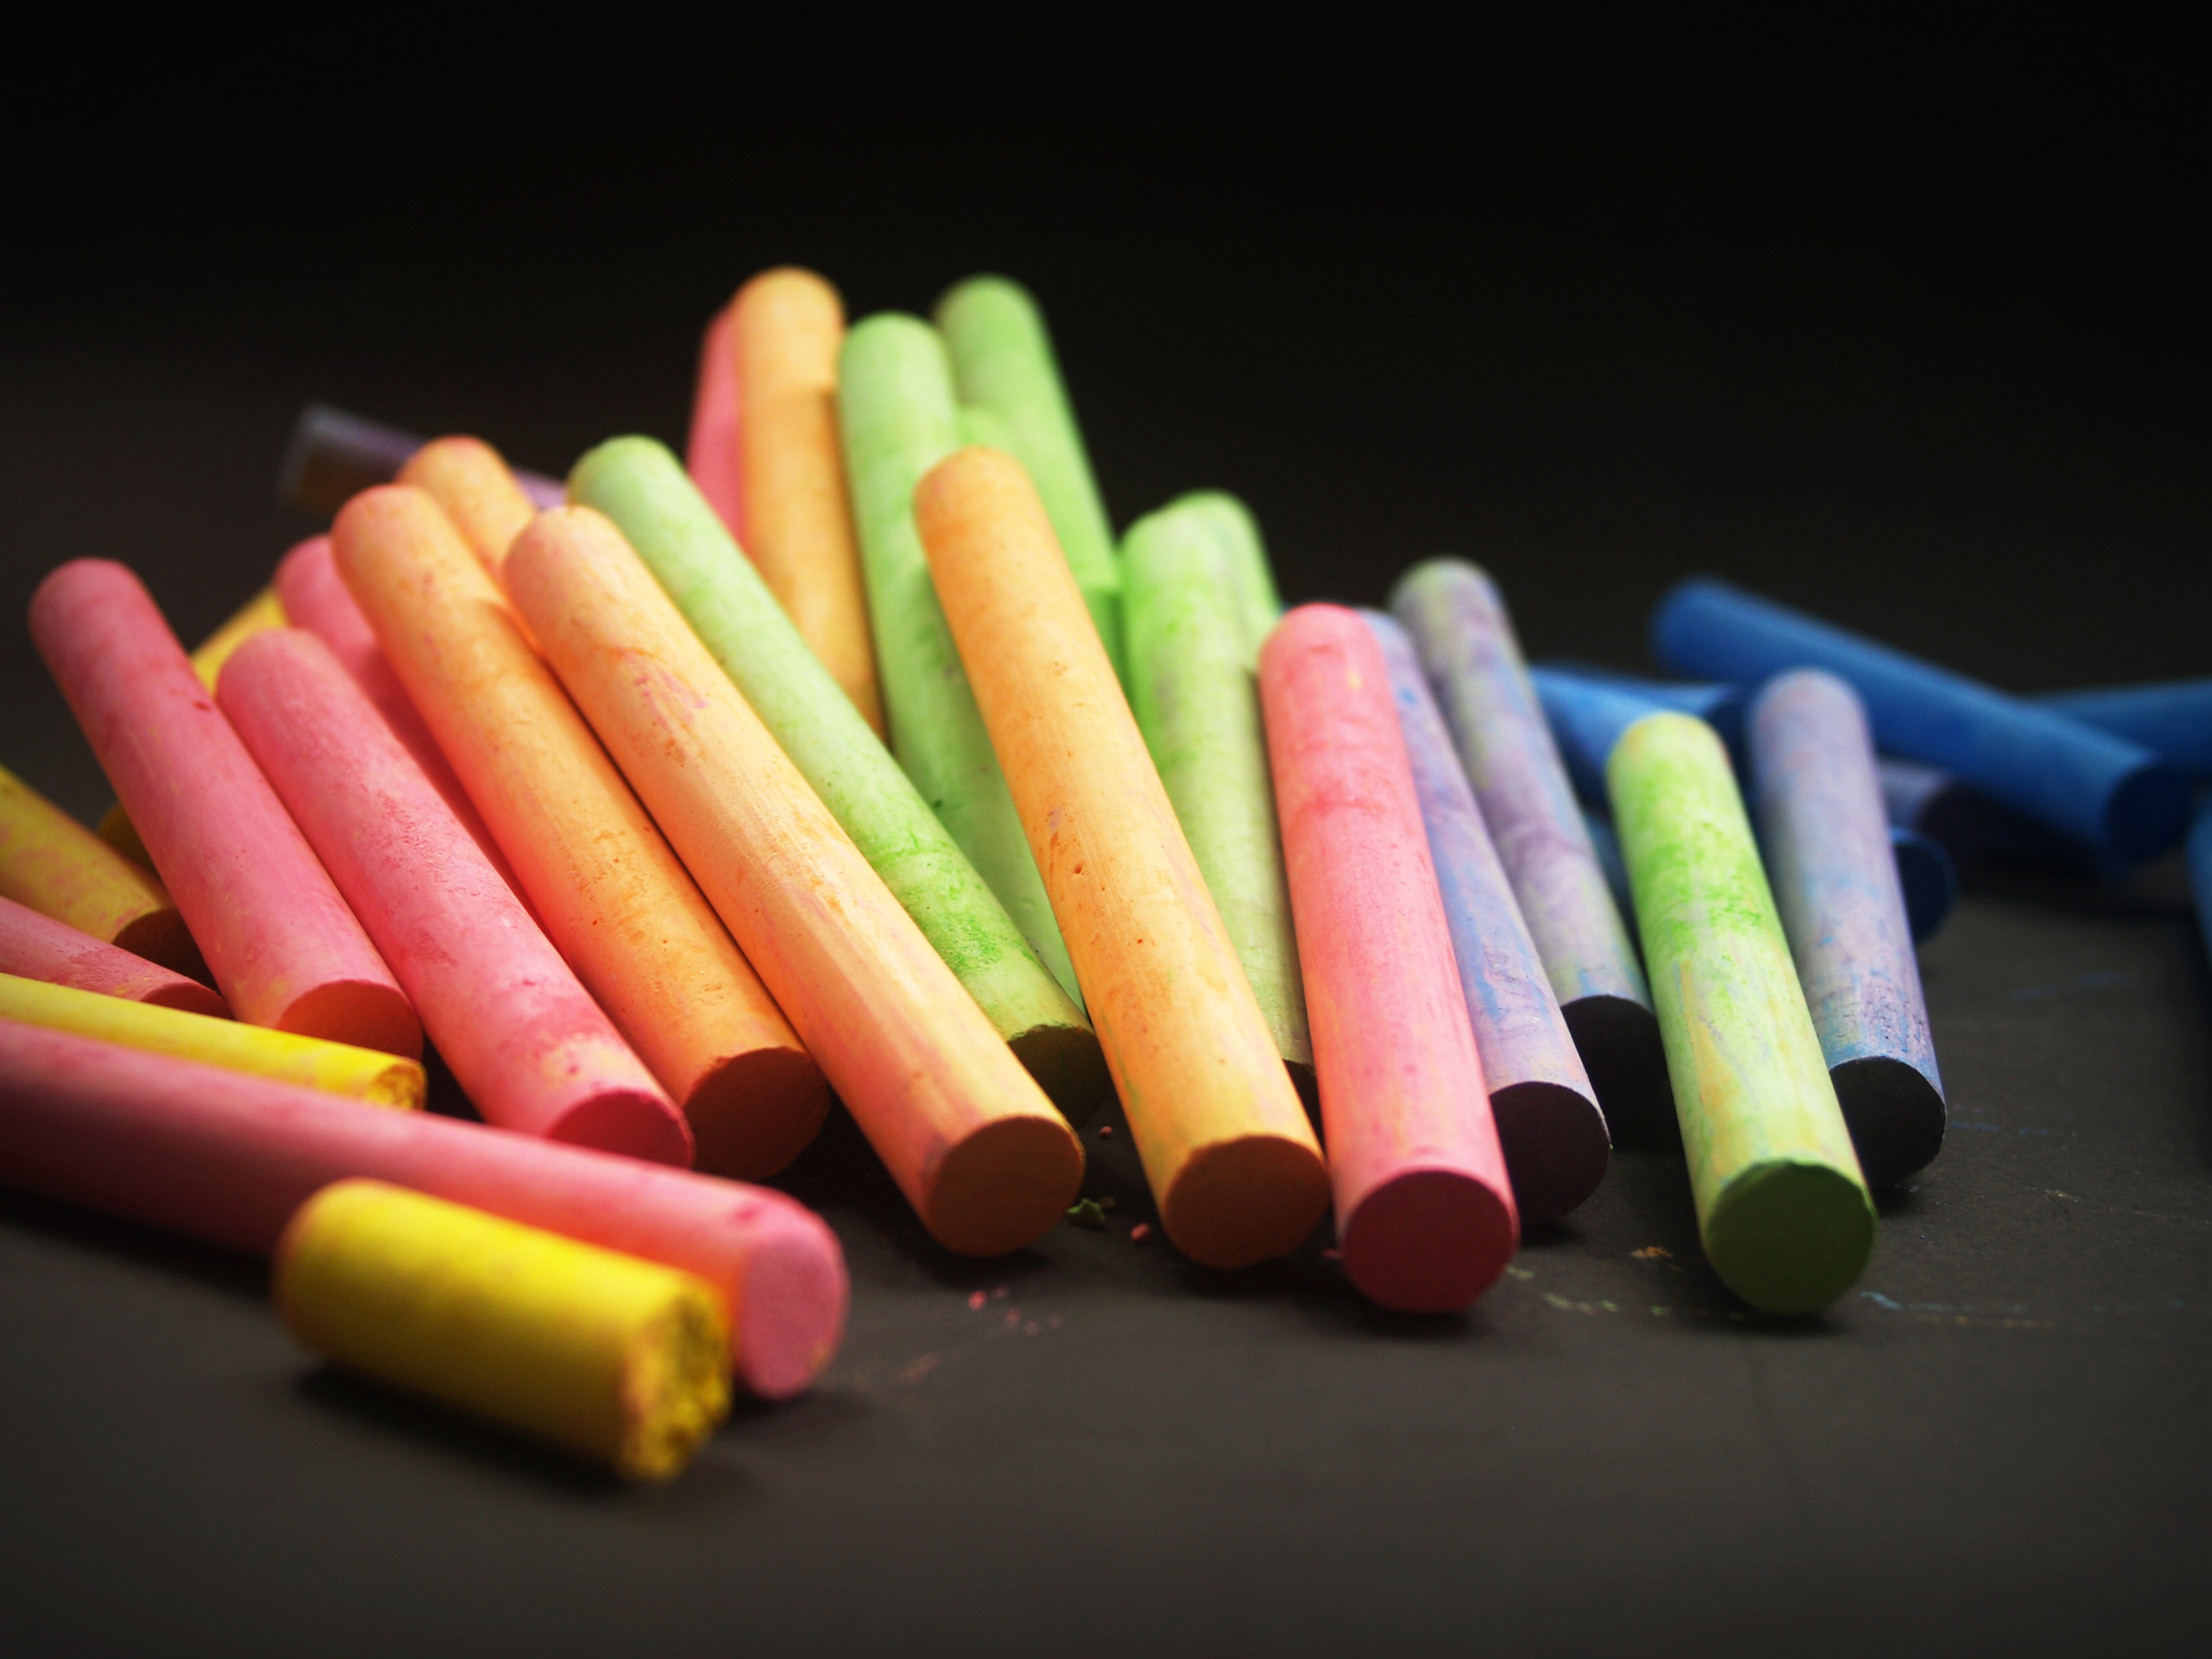
blur, food, produce, colourful, color, colorful, close up, colour, focus, chalk, bright, illness, motley